Before the Flood (film)

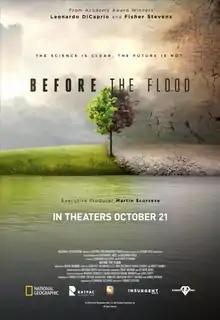
Theatrical release poster

Before the Flood is a 2016 documentary film about climate change directed by Fisher Stevens. The film was produced as a collaboration between Stevens, Leonardo DiCaprio, James Packer, Brett Ratner, Trevor Davidoski, and Jennifer Davisson Killoran. Martin Scorsese is an executive producer.